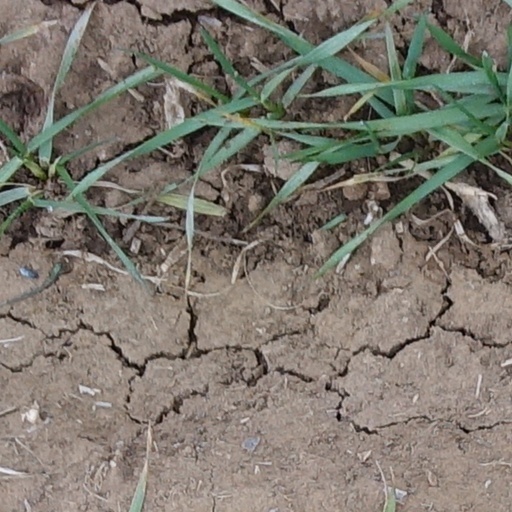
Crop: wheat